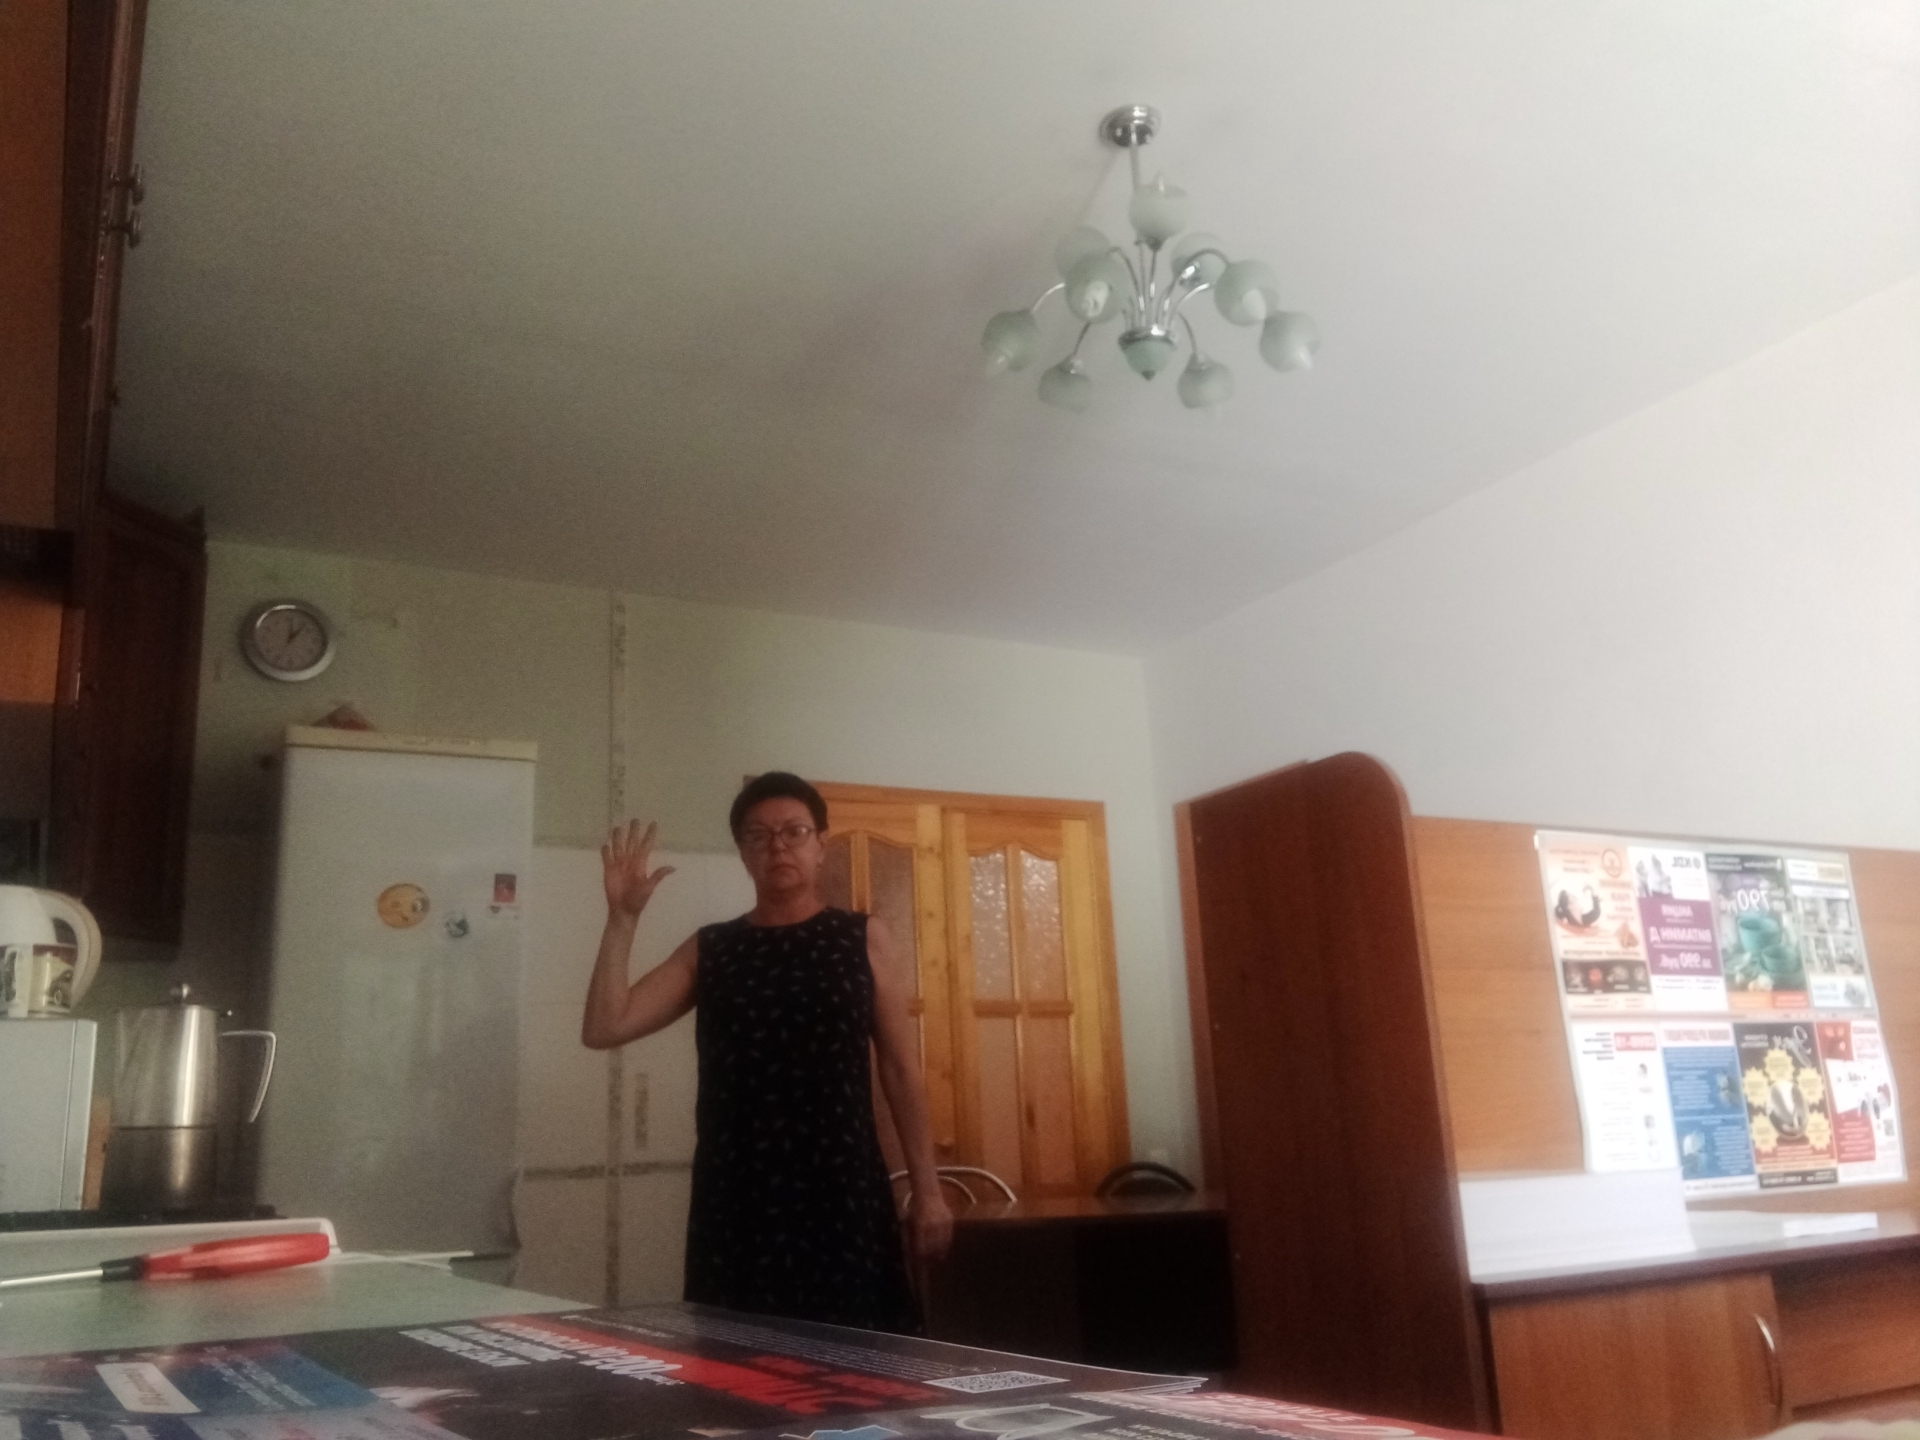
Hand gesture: palm